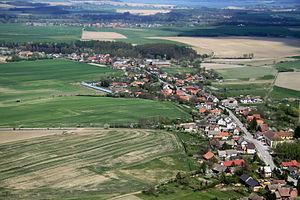
Jasenná est une commune du district de Náchod, dans la région de Hradec Králové, en Tchéquie. Sa population s'élevait à 710 habitants en 2017.